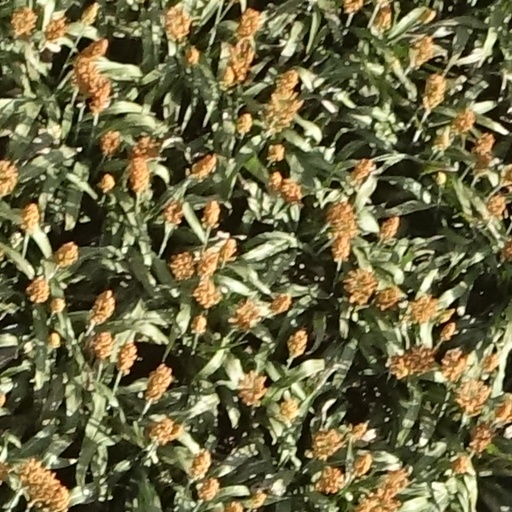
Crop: sorghum